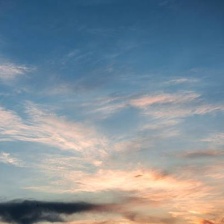
Cloud type: Altostratus